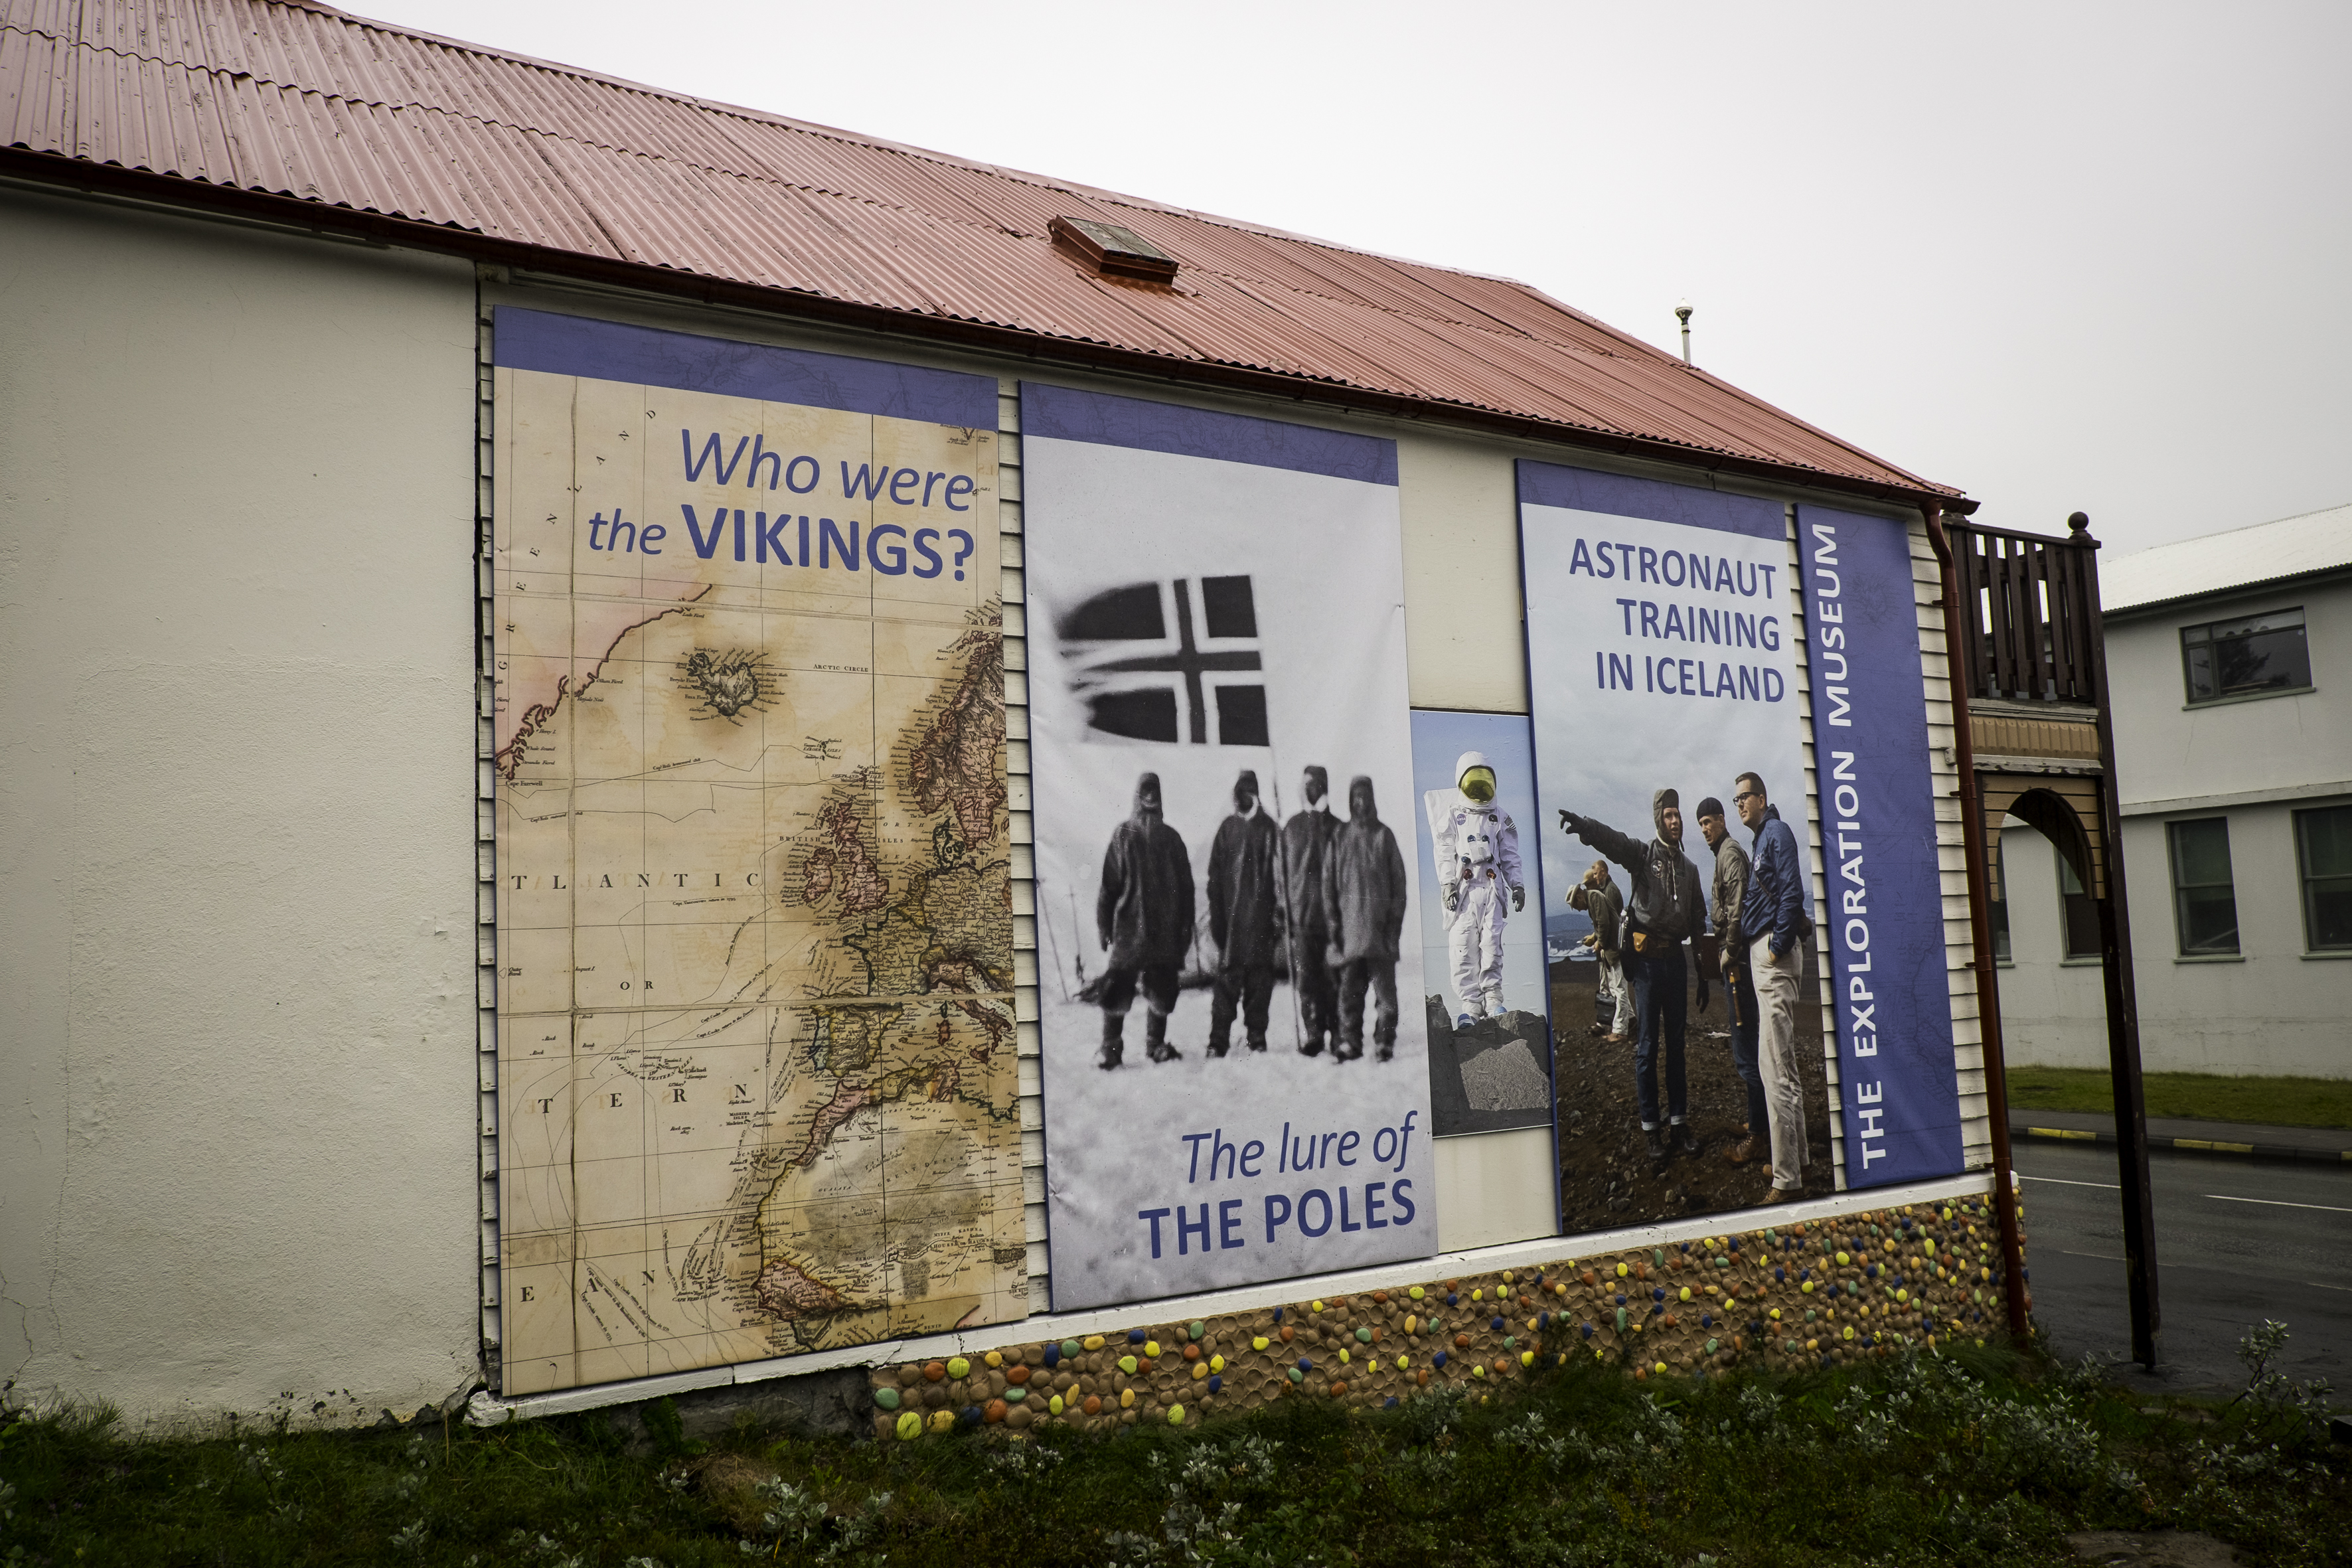
urban, wall, advertising, travel, fujifilm, iceland, art, is, mural, fuji, northeast, fujixt1, fujix, hsavk, neighbourhood, urban area